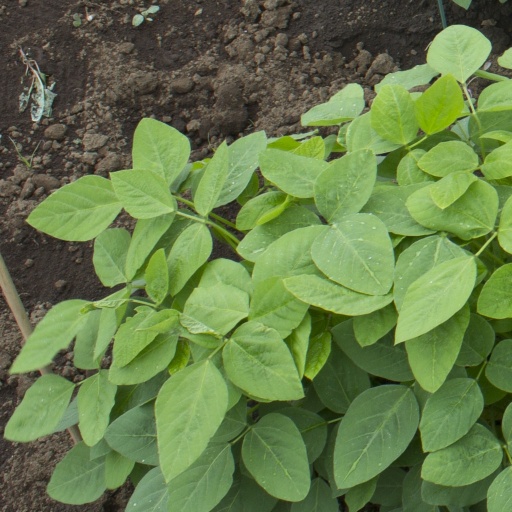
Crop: soybean